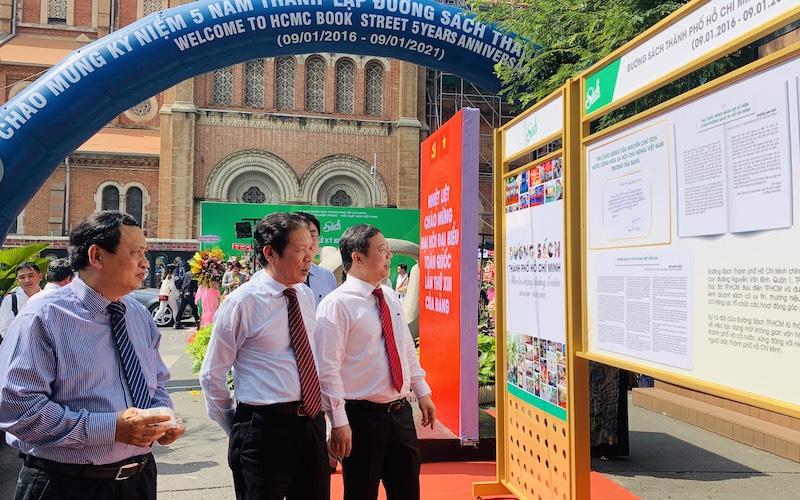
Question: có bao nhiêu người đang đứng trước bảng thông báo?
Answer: có bốn người đang đứng trước bảng thông báo